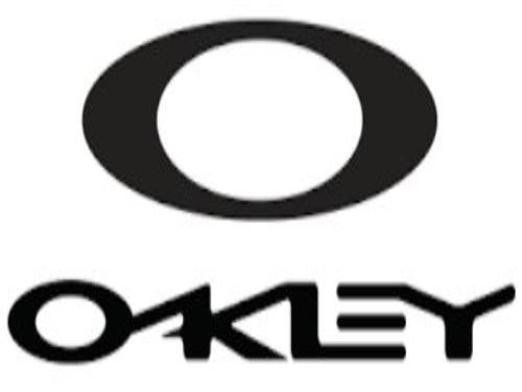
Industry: Sports